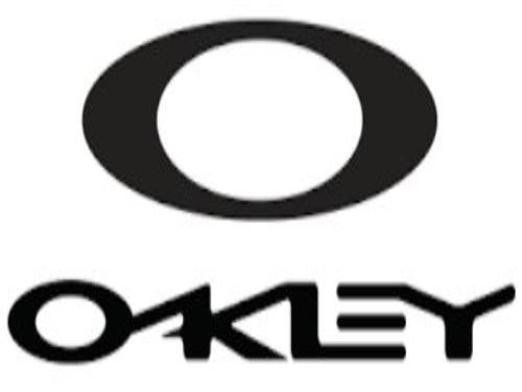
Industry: Sports